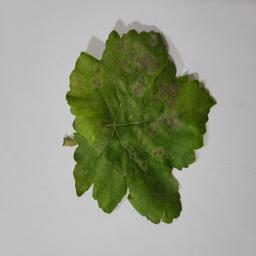
Label: Powdery Mildew